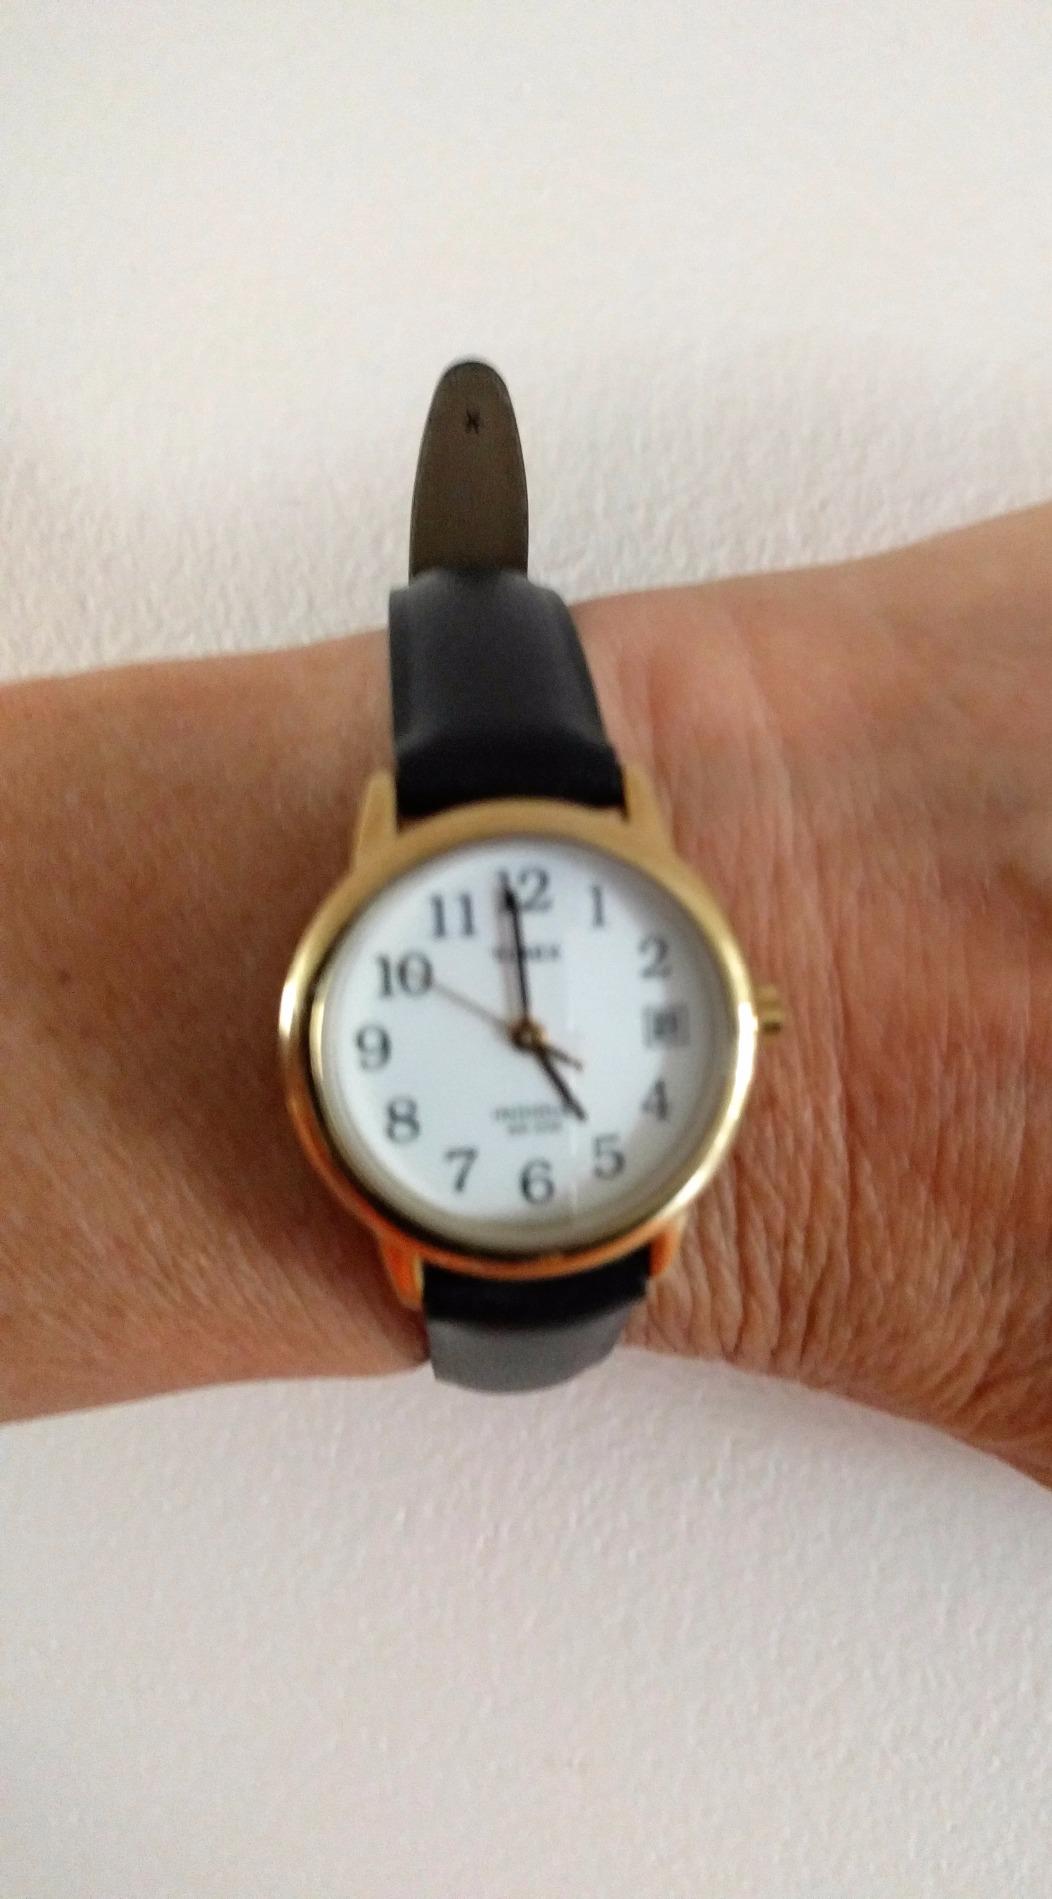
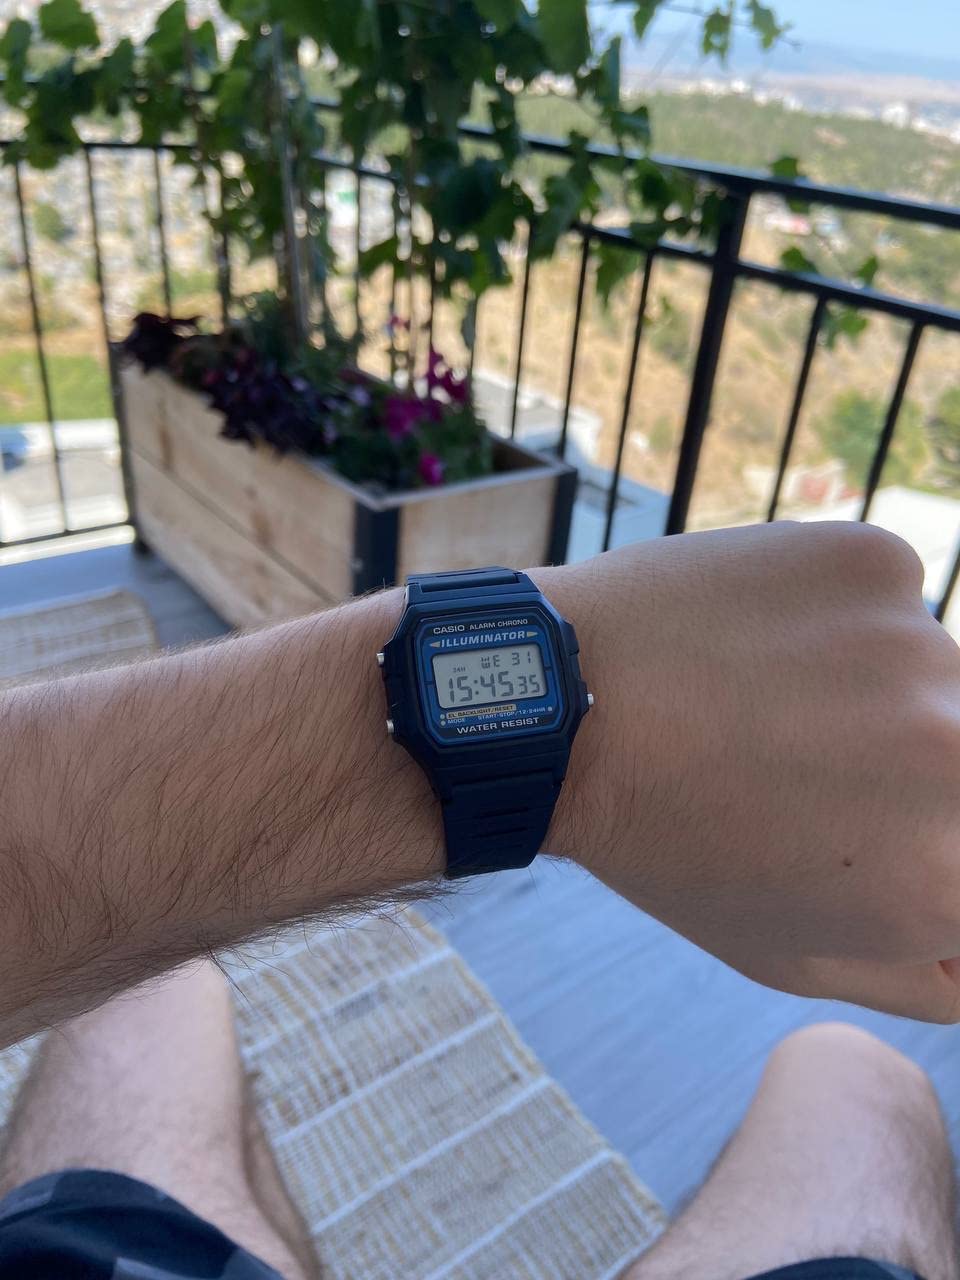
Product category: accessories_watch
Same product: no